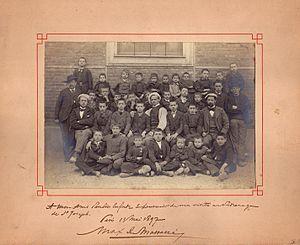
Photo de groupe du patronage Saint-Joseph de la Maison Blanche (Paris, 13e arrondissement) en 1897 - à droite, portant un béret blanc, Paulin Enfert. Photographe inconnu.
Paulin Enfert, né à Nevers le 5 juillet 1853 et mort à Gien le 1ᵉʳ septembre 1922, est un militant et homme d'œuvres catholique. D'abord soucieux de catéchiser les jeunes défavorisés du quartier de la Maison-Blanche du 13ᵉ arrondissement de Paris, ce laïc est à l'origine de la création dans l'arrondissement de deux patronages et de plusieurs œuvres de charité dont celle de La Mie de Pain qui existe toujours au XXIᵉ siècle.